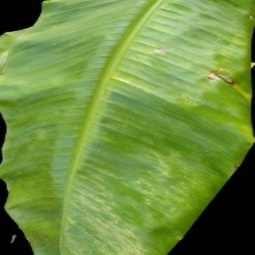
Label: Sulphur